David Kramer (singer)

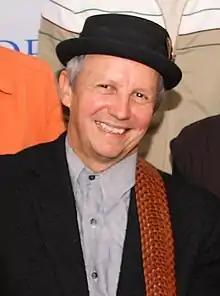
Kramer in 2010

David Kramer (born on 27 June 1951) is a South African singer, songwriter, playwright, and director, notable for his musicals about the Coloured communities in the Cape, and for his early opposition to apartheid.